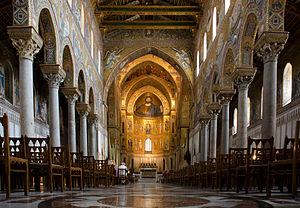
La cathédrale Santa Maria Nuova de Monreale est le siège de l'archidiocèse de Monreale, en Sicile. Dédiée à la Vierge Marie, elle porte le titre de basilique papale mineure. Elle est célèbre pour son cloître et ses mosaïques byzantines.
Monreale est une ville de la province de Palerme en Sicile. Elle est célèbre pour sa cathédrale d'architecture arabo-normande.
L'architecture romane est le premier grand style créé au Moyen Âge en Europe après le déclin de la civilisation gréco-romaine. Son développement est pleinement établi vers 1060 mais les premiers signes de mutation sont différents suivant les régions et il n'y a pas de consensus sur une date des débuts qui vont du VIᵉ au XIᵉ siècle. L'architecture gothique est le style qui lui succède progressivement à partir du XIIe siècle.Le dynamisme monastique, de profondes aspirations religieuses et morales, la spiritualité des routes de pèlerinages dans une Europe rendue à la paix président à la naissance de l'art roman et contribuent à en faire un style vraiment neuf et doué d'une profonde originalité. La volonté de libérer l'Église de la tutelle de pouvoirs séculiers, les croisades, la reconquête chrétienne en Espagne avec l'effondrement du califat de Cordoue, la disparition du mécénat royal ou princier font de l'art roman l'art de toute la chrétienté médiévale.